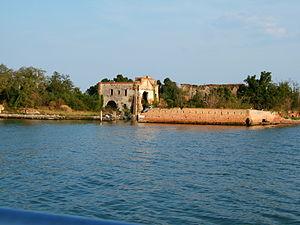
San Giorgio in Alga est une île de la Lagune de Venise située entre Giudecca et Fusina, d'une superficie légèrement supérieure à 0,15 km².